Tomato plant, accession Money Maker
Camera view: horizontal (90 deg, fisheye); turntable rotation: 0 degrees
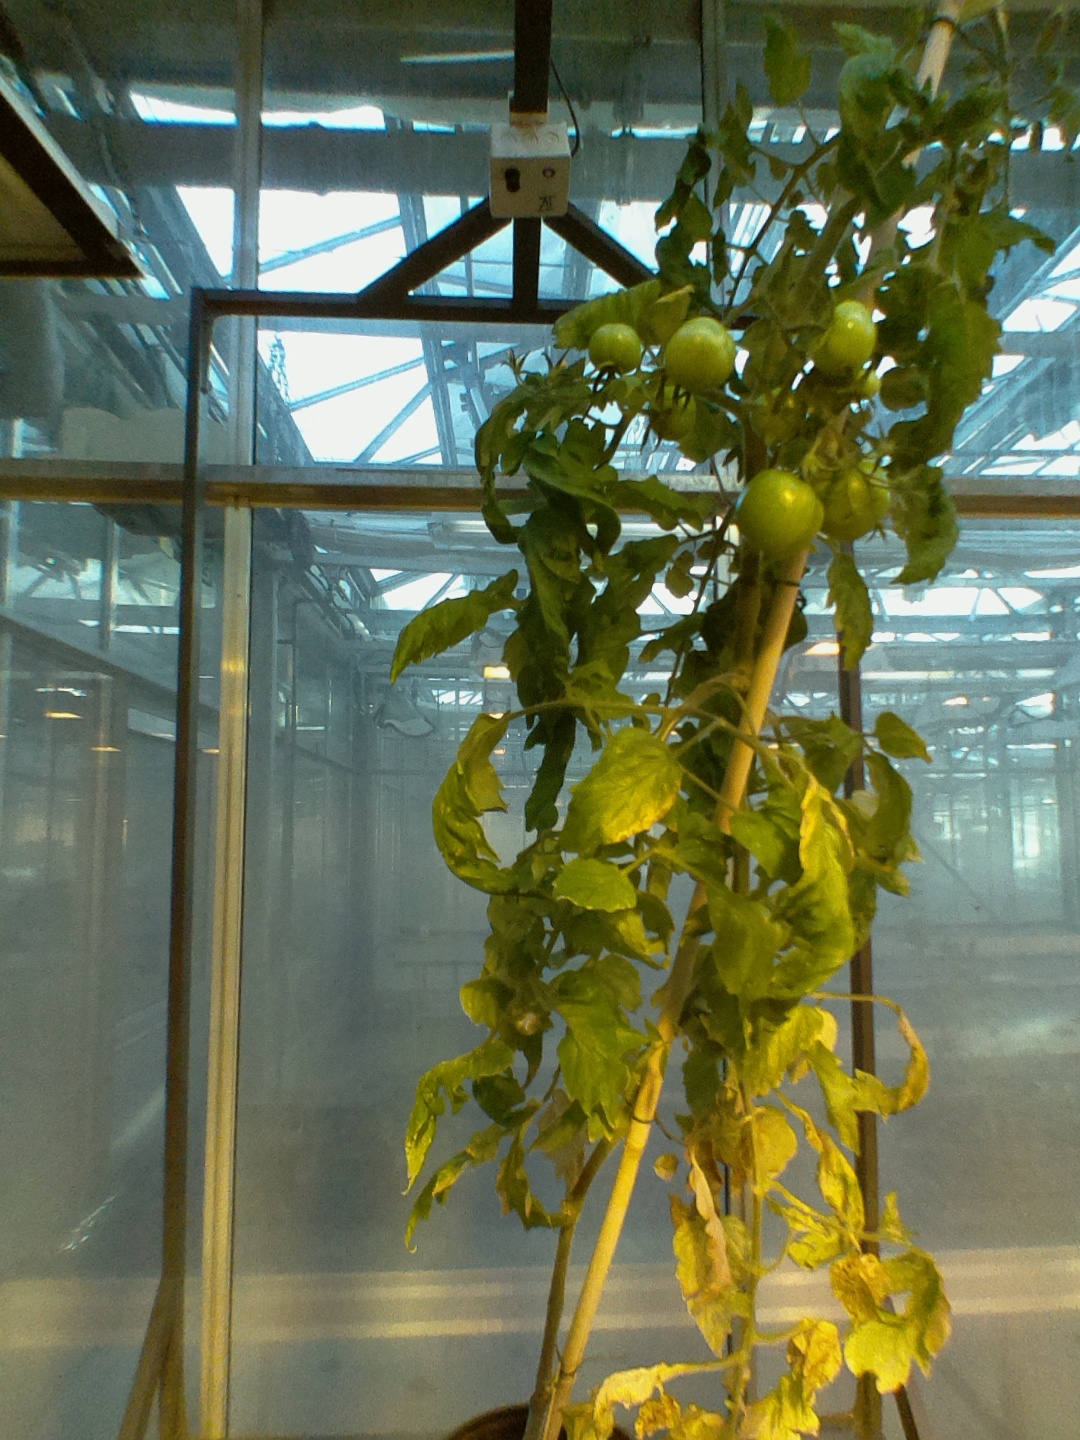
BBCH growth stage 79: 90% -100% of final fruit size